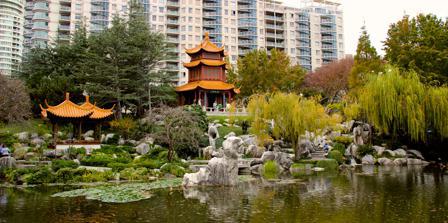
Building: Chinese Garden of Friendship
Country: Australia
Year built: 1988
Chinese garden in Chinatown, Sydney, Australia Chinese Garden of Friendship Chinese Garden of Friendship Location in the Sydney central business district Type Chinese garden Location 1 Harbour Street, Sydney central business district , City of Sydney , New South Wales , Australia Coordinates 33°52′35″S 151°12′10″E / 33.8765°S 151.2028°E / -33.8765; 151.2028 Area 1.03 hectares (3 acres) Created 1986–17 January 1988 ( 1988-01-17 ) Designer Guangzhou Garden Planning & Building Design Institute Tsang & Lee Edmond Bull & Corkery Operated by Place Management NSW Visitors 230,000 (2016–17) Status Open all year New South Wales Heritage Register Official name Chinese Garden of Friendship Type State heritage (complex / group) Designated 5 October 2018 Reference no. 2017 Type Other – Landscape – Cultural Category Landscape – Cultural Builders Gutteridge Haskins & Davey Darling Harbour Authority Imperial Gardens Leightons Australian Native Landscapes Chinese Garden of Friendship Traditional Chinese 誼園 Simplified Chinese 谊园 Transcriptions Standard Mandarin Hanyu Pinyin yì yuán Wade–Giles i yang Yue: Cantonese Yale Romanization yi4 yang2 Jyutping ji6 jyun4 Southern Min Hokkien POJ gī-hn̂g The Chinese Garden of Friendship ( simplified Chinese : 谊园 ; traditional Chinese : 誼園 ) is a heritage-listed 1.03-hectare (3-acre) Chinese garden at 1 Harbour Street, in the Sydney Central Business District , New South Wales , Australia. Modelled after the classic private gardens of the Ming dynasty , the garden offers an insight into Chinese heritage and culture. It was designed by Guangzhou Garden Planning & Building Design Institute, Tsang & Lee, and Edmond Bull & Corkery. It was built between 1986-1988 by Gutteridge Haskins & Davey, the Darling Harbour Authority, Imperial Gardens, Leightons, and Australian Native Landscapes. The gardens were added to the New South Wales State Heritage Register on 5 October 2018. The Chinese Garden of Friendship was designed by Sydney's Chinese sister city, Guangzhou . Its proximity to Sydney's Chinatown complements the area's already rich Chinese heritage and culture. The garden was officially opened 17 January 1988 as part of Sydney's Bicentennial Celebrations and named the Chinese Garden of Friendship symbolising the bond established between China and Australia. The garden is located at the corner of Day Street and Pier Street, Darling Harbour , the former site of NSW Fresh Food and Ice Co. History Prior to colonisation the site was open water adjacent to a low-lying swampy area. From about 1850 to 1984 the site was filled-in and used as industrial land. The land that would become the Chinese Garden of Friendship is in Cockle Bay and was progressively reclaimed and industrialised from the early years of the 19th century. Industries included ship building and repairs around the edges of the water, while further inland predominant uses were engineering workshops, metal foundries and food milling factories. The site was first developed by Mort's Fresh Food & Ice Company in the 1850s known for its internationally significant developments in refrigeration technology. Light industrial buildings on the site and in its vicinity were demolished in 1985 as part of the Bicentenary redevelopment of Darling Harbour. This site history is uncommon for overseas Chinese gardens, which are typically located in existing parklands. The exception is several gardens in Hong Kong that were built in the 1970s–80s on reclaimed waterside industrial land. The Landscape Section of NSW Public Works , Government Architect's Branch, was directly involved in development and construction of the garden. Oi Choong, then Head of the Landscape Section, noted that along with the Mount Tomah Botanic Garden , the Australian Botanic Garden Mount Annan and Bicentennial Park, Homebush Bay , the Chinese Garden of Friendship is one of the few seminal landscapes built to celebrate Australia's bicentenary. Henry Tsang OAM , a leading figure in Sydney's Chinese community, a member of Sydney City Council (1991–1999), and the New South Wales Legislative Council (1999–2009), advocated for the establishment of a Chinese garden in Sydney since the 1970s. At that time, overseas Chinese gardens were first established in Hong Kong and Singapore. In the early 1980s, the grounds of Sydney's two oldest Chinese temples (Tze Yup temple in Glebe , and Yiu Ming temple in Alexandria ) were embellished with new boundary walls and pailou (gates). At the same time, the local Chinese community in British Columbia had succeeded in having a Chinese garden established in Vancouver, which opened in 1982. With the announcement in 1984 of the bicentenary redevelopment of Darling Harbour, the local Chinese community lobbied the NSW government for a garden site in Darling Harbour. Tsang approached Neville Wran , the premier of New South Wales (1976–1986), to allocate an area of crown land for a traditional Chinese garden to celebrate the role of the Chinese community in developing Australia's commercial and social structures since the early 19th century. Tsang and the local Chinese community were able to secure from Wran a site adjacent to Chinatown in Haymarket and helped facilitate an intergovernmental relationship between the Province of Guangdong and State of New South Wales to jointly fund, design and construct the new garden. The relationship between Sydney and Guangzhou (historically called Canton in English), the capital of Guangdong province, is particularly strong because of trade and migration since the earliest days of colonisation. The agreement stipulated Guangdong would provide the design of the garden and key building materials, furniture and artworks that are intrinsic to the classic garden typology, while New South Wales would manage and fund its construction through the Darling Harbour Authority. Tai Hue rock There is considerable documentation of the challenges with building the garden, from the initial Cantonese concept drawings, their conversion into Australian-style construction drawings, sourcing local trades people with the skills to undertake very unusual construction methodologies, finding suitable local building materials, importing special materials from China such as artworks, furniture, tiles and feature rocks, and the politics of Chinese working on the site within the strict union rules and regulations of the time. The Chinese Garden of Friendship formally opened to the public in 1988 during the Bicentennial celebrations. The Bicentennial celebrations strongly focused on Australia's achievements as a multi-cultural society with an official theme of "Living Together". It was the first such garden in the southern hemisphere, the second in an English-language settler society after Vancouver, and among the earliest in the world. Launching The Chinese Garden of Friendship's 30th Anniversary in 2018, the initiative of Minister Victor Dominello with the Chinese Gardens Advisory Panel welcomed key community leaders and representatives to celebrate Chinese New Year during a magical auspicious evening that marks CNY in one of the city's key cultural places. 2018 will see the garden's planned development plans and community collaboration in building a prosperous future for the gardens. The gardens held a festival to celebrate 30-year anniversary with events between 29 September to 14 October 2018. On 4 October 2018, Dominello, as Minister for Services and Property, used an event celebrating the garden's 30th anniversary as an opportunity to announce that Gabrielle Upton , the minister for heritage, had recently added the place on the State Heritage Register. The event was well attended by the Heritage Council with the Chair, Deputy Chair, Mark Dunn, Louise Cox , Bruce Pettman, and with Prof Richard Mackay amongst a strong Chinese community presence. Description The garden is a designed landscape largely enclosed by a masonry wall, covering 1.03 hectares (3 acres) in area. This area is composed of three main elements: garden landscaping, 5,700 square metres (61,000 sq ft) lake and streams, 3,300 square metres (36,000 sq ft) pavilions and other structures, 1,300 square metres (14,000 sq ft) The site includes the forecourt entrance stairs , two imperial guardian lion (or ski) statues and plantings of Chinese elms ( Ulmus parvifolia ), all of which adjoin the garden wall outside the garden proper. The garden design is a built and horticultural expression of a private garden, sometimes described as a scholar's or classical garden. Garden typologies created over the last thousand years from the Song to the Qin dynasty demonstrate many historical, philosophical and regional variations. For instance, the cold climate Northern garden styles favour deciduous plant species and an urban character, while the warmer temperate climates of the Southern styles are marked by lusher sub-tropical plantings. Southern styles are sometimes called Cantonese, from their associations with Guangdong , Guangxi and Hainan provinces and Hong Kong and Macau , or Lingnam , meaning "south of the mountains", referring to the region's location south of the Five Ranges of the Yangtze Valley. Generally, a private garden is a place of retreat and reflection, poetry, art, calligraphy and horticulture. The Garden of Friendship design weaves the principles of auspicious positioning and orientation to channel positive qi energy through the garden; provides a preferred large and central water body to capture positive energy otherwise expressed as wealth and prosperity; demonstrates the placement of landforms to block unfavourable weather while opening the garden to the positive movement of the sun; places pavilions around the water body to reflect upon and disseminate the positive energy stored within the water body; and establishes key visual connections between the host and guest pavilions and landscape. A 2004 feng shui assessment of the garden considered it as a reflection of these design principles and as an embodiment of the five elemental relationships between water, earth, air, wood and steel. This process of "translation", in which a Southern-style garden was recontextualised in the setting of the new Darling Harbour development, brought together a unique fusion of Cantonese and Sydneysider styles, materials, artisanship and horticultural practices. In the spirit of "translation", the garden's plantings have evolved greatly since that time. It was very raw when opened and being a new landscape was overplanted in the expectation that natural losses would occur. It has prospered, and over time plants have been removed to give others around them room to expand, and to preserve particular visual connections. Like any living garden, the Garden of Friendship is continually changing, and these dynamic processes are actively managed to retain the original design, spirit, and integrity while allowing its evolution in response to climatic and social changes, and the natural life cycles of living plants. Key elements within the townscape setting for the Garden of Friendship are Tumbalong Park and Tumbalong Boulevard. Tumbalong Park is a key link in the qi line from the garden to Cockle Bay, while the boulevard is the effective buffer between the garden and the very large International Convention Centre Sydney structures. The qi line has been marked since 2017 by a bronze strip across the stage in Tumbalong Park symbolically linking the garden with the parkland and the waters of Darling Harbour. The garden is host to a colony of Eastern water dragons ( Physignathus lesueurii ), a species of lizard endemic to south-eastern Australia. Though placid, and not considered dangerous, they are wild animals and best left alone. The garden wall The garden is enclosed by a white painted, rendered masonry wall on three sides (south, east and north). The wall is approximately 4 metres (13 ft) in height and capped with scroll styled terracotta tiles. The western side is defined by a palisade fence transitioning to a mixed water and pavilion edge. The palisade fence is atypical but included so passing pedestrians can see into and be attracted to visit the garden. This "open" fence also has a very important role in the feng shui of the garden, allowing the qi energy to move from the garden towards Cockle Bay. Forecourt The garden entrance has stairs and podiums with two imperial guardian lion (or shi) statues protecting the entrance, one male and one female. Some ceramic trays (pen or pun) and some specimen stones, are from Guangdong. Pavilions There are 17 pavilions in the garden, some interconnected, others are free standing, constructed with components from both China and Australia, including: grey roof tiles (Guangdong) golden glazed roof (Guangdong) Gurr pavilion, granite paving and handrails (Guangdong) grey bricks (from Guangdong, recycled from demolished historic buildings). The bricks were refurbished and polished in China. grey floor tiles (Shanghai) grey ceramic door and window reveals (Shanghai) ceramic grills (Shanghai) granite column bases, margins, cladding, handrails, paving and door frames (Fujian) geometric timber tracery, and other structural elements (New South Wales) Pavilion artworks All art including calligraphy, wall hangings and paintings are a gift from the government of Guangdong. Pavilion furniture All traditional furniture pieces are a gift from Guangdong, while the recent addition of a display cabinet in the Water Pavilion was designed and built in New South Wales. Water Lake in the garden The water bodies including the lake, pond and brooks, are constructed with a concrete base liner. The waterfall rockwork is sprayed concrete over a wire formwork, similar to the technique used in the artificial grottoes in the animal enclosures at Taronga Zoo , Mosman. Water is recycled, filtered and UV treated similarly to a public fountain system. Garden rock All general landscape rock is water-weathered fossiliferous limestone from an ancient river bed, excavated from Cumnock Station, in Cabonne Shire , NSW Central West . In China, similarly water-worn rock was very highly prized in gardens, often coming from Lake Tai. This represents a local variation in material on a traditional pattern of use. Garden granite bridges All stone bridges are granite from Guangdong, China. Wax rock Featured rock sculptures Ying rocks in the Courtyard of Welcoming Fragrance are weathered limestone quarried from the mountains of Yingde, a district in south Guangdong Ying rock sculptured mountain and stairs to the Tea House are from Yingde in China Taihui rock in the garden of the Hall of Longevity is a rare weathered limestone from Lake Tai in China and a gift from Guangdong Wax rock in paved courtyard of Hall of Longevity is a rare river-moulded rock and a gift from Guangdong. Dragon Wall The Dragon Wall The Dragon Wall is a double sided, free-standing screen made of glazed terracotta from China, commissioned specifically for this garden and a gift from the government of Guangdong. The wall depicts a blue dragon representing New South Wales and a brown dragon representing Guangdong, both are in search of the pearl of wisdom. The wall design is based on the "nine dragon walls" in Datong, Shangxi. The wall was manufactured by Shiran Glazed Pottery in 943 pieces and assembled on site by potters from China. The main, or Mountain Gate This gate was a gift from the government of Guangdong. Landscape paving All paving including pebble mosaics are supplied and laid by New South Wales contractors. The mosaic patterns are both decorative and suggest a natural stone scree found along the edges of lakes and rivers. Planting All plants were sourced in New South Wales, including Australian and exotic species. There are two lychee trees (Litchi chinensis) that were planted by visiting governors of Guangdong province in 2009 and 2015. Lychee is one of the "four great fruits of Lingnan", along with banana, pineapple and paw paw. Penjing (kV) collection Penjing ( Chinese : 盆景 ) roughly translates as "landscapes in a tray" or "tray scenery". It focuses on creating a miniature landscape of trees and rock, sometimes with added figurines and landscape elements such as bridges, pavilions and farm animals. The collection commenced in 1992 and is largely created in the Cantonese or Lingnan style of penjing, which is particular to Guangdong and Guangxi provinces. This style pays particular attention to matching the natural and artificial elements, such as plant and pot. There are 17 individual examples in the collection, composed of 13 different species including two Port Jackson figs ( Ficus rubignosa ). Ages of individual penjing, where known, range from 12 years to about 70 years. All have been cultivated and styled in Sydney by penjing artists. Two very old and well regarded penjing were sent from Guangdong as a gift in 1988, but they did not survive the quarantine fumigation process. Some of the ceramic trays (pen or pun), and some of the specimen stones, are from Guangdong. The penjing collection is owned by the Crown through Place Management NSW. Condition As at 6 June 2018, the condition of the gardens' fabric was good to excellent; and the archaeological potential was moderate to high. The integrity of the site was excellent. Overall, the garden is little changed since construction. The plantings have matured considerably since 1988 and have at times affected key visual connections between various elements. General maintenance and considered interventions are addressing these matters over time. Modifications and dates 2005: Conversion of the Blue Room (pre-2005 it was used as a cafe), located above the current cafe seating area, due to poor access. The Blue Room remains in original condition and is now used as a meeting room and for internal staff activities only. As of 2018 [update] , it was not accessible to the public. An original memorabilia shop was converted into the current cafe. To build a new kitchen, a small open courtyard at the back of the shop, where the penjing collection was originally displayed, was demolished. The penjing collection was relocated to the Courtyard of Welcoming Fragrance as the garden entry. The forecourt was remodelled to accommodate an access ramp for those with a disability, and generally enlarged to the west to give the entrance more presence in the broader Darling Harbour landscape. In 2013, the public toilet along the southern wall was internally renovated. There was no change in its footprint. The pavilions are in original condition. Ongoing maintenance has focussed on painting and minor repairs only. In popular culture The garden was used as a scene for Dulcea's compound in 20th Century Fox 's 1995 superhero film Mighty Morphin Power Rangers: The Movie and also in the filming of The Wolverine in October 2012. Although many features of the gardens were changed or covered up as the movie was set in Japan – removal of all Chinese calligraphy and dragon motifs and a temporary pavilion built in the centre of the lake. Heritage listing As of 6 August 2018 [update] , The Chinese Garden of Friendship is state significant as an outstanding exemplar of a community-based late overseas Chinese garden. It was the first Southern or Cantonese style garden in New South Wales developed cooperatively between Sydney's Chinese communities and public authorities in New South Wales and Guangdong. The garden demonstrates living traditions of over a thousand years in formal garden design and making in China and long continuities of particularly Southern, formal garden design and horticultural practices. It transcends boundaries between Cantonese cultural sensibilities within Sydney's urban context. Its penjing collection of miniature landscapes, cultivated in Sydney, diverse in their use of indigenous plant species such as the Port Jackson fig as well as species from China. The collection's cross-cultural significance is enhanced by geometric timber tracery screens and open-sided pavilions copied from historic Sydney models as a conscious expression of Chinoiserie. They provided a degree of popular familiarity and receptivity to Chinese gardens that hailed the construction of this garden. The garden is a unifying element tying the larger scale of the new Darling Harbour and older, more intimate spaces of Haymarket's streets and lanes. The continuing development of Sydney's Chinese communities are reflected in its Southern Chinese design and artisanship, in conjunction with Sydney and New South Wales' materials and construction. The garden provides continuity to a landscape rooted in the ever-more sophisticated Haymarket Chinatown of which it is now a distinct quarter. The garden symbolises the welcoming of Australian-Chinese communities into New South Wales and Australian society. It represents the successful collaboration of Cantonese and Sydney designers, technicians and tradesmen and the transfer of traditional skills and techniques. It is a unique example of cross-cultural exchange in the construction of built and landscape forms that clearly demonstrate the rich heritage of Guangdong and Southern China translated into a new and unique garden enjoyed by the whole community. Chinese Garden of Friendship was listed on the New South Wales State Heritage Register on 5 October 2018 having satisfied the following criteria: The place is important in demonstrating the course, or pattern, of cultural or natural history in New South Wales. The place is important in demonstrating aesthetic characteristics and/or a high degree of creative or technical achievement in New South Wales. The place has a strong or special association with a particular community or cultural group in New South Wales for social, cultural or spiritual reasons. The place possesses uncommon, rare or endangered aspects of the cultural or natural history of New South Wales. Gallery Waterfalls in the garden Entrance to the garden Statue at the entrance Dedication stone Fish pond in the garden Australian water dragon See also New South Wales portal Environment portal List of Chinese gardens Parks in Sydney References